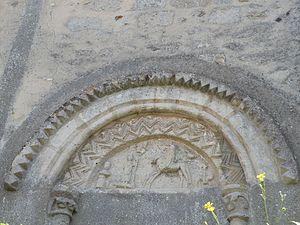
tympan de l'église saint georges de Le Heaulme
Le Heaulme est une commune du Val-d'Oise située au cœur du Vexin français, à environ 45 km au nord-ouest de Paris.